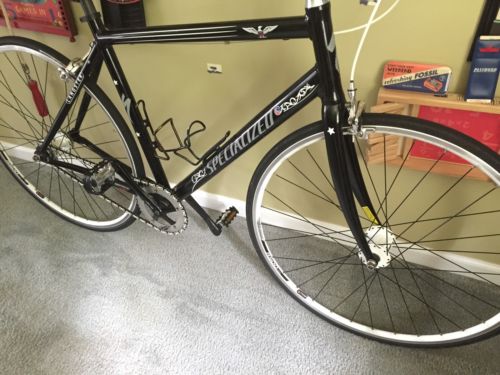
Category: bicycle